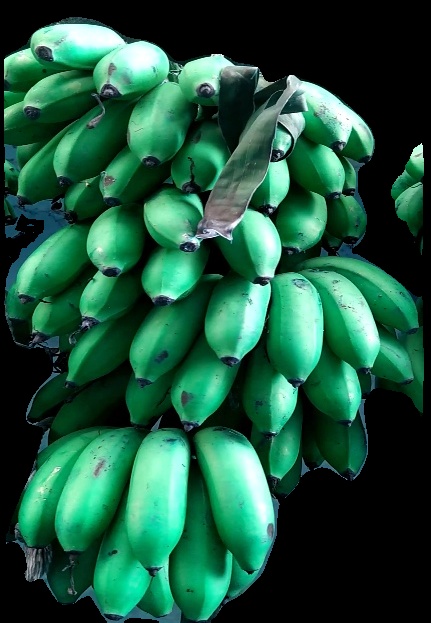
Variety: rasbale
Grade: grade2